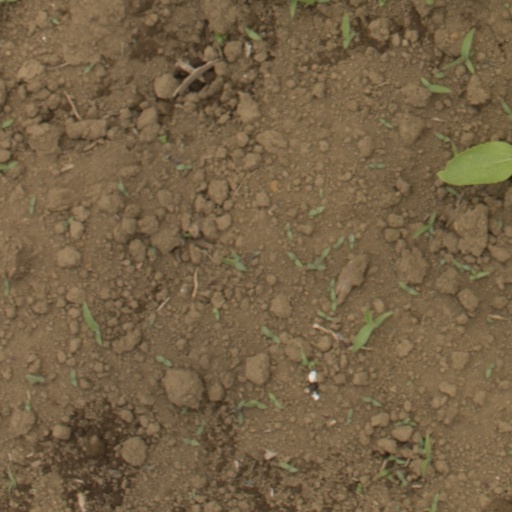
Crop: Jerusalem artichoke